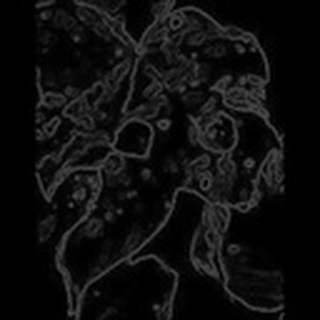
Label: cotton_target_spot